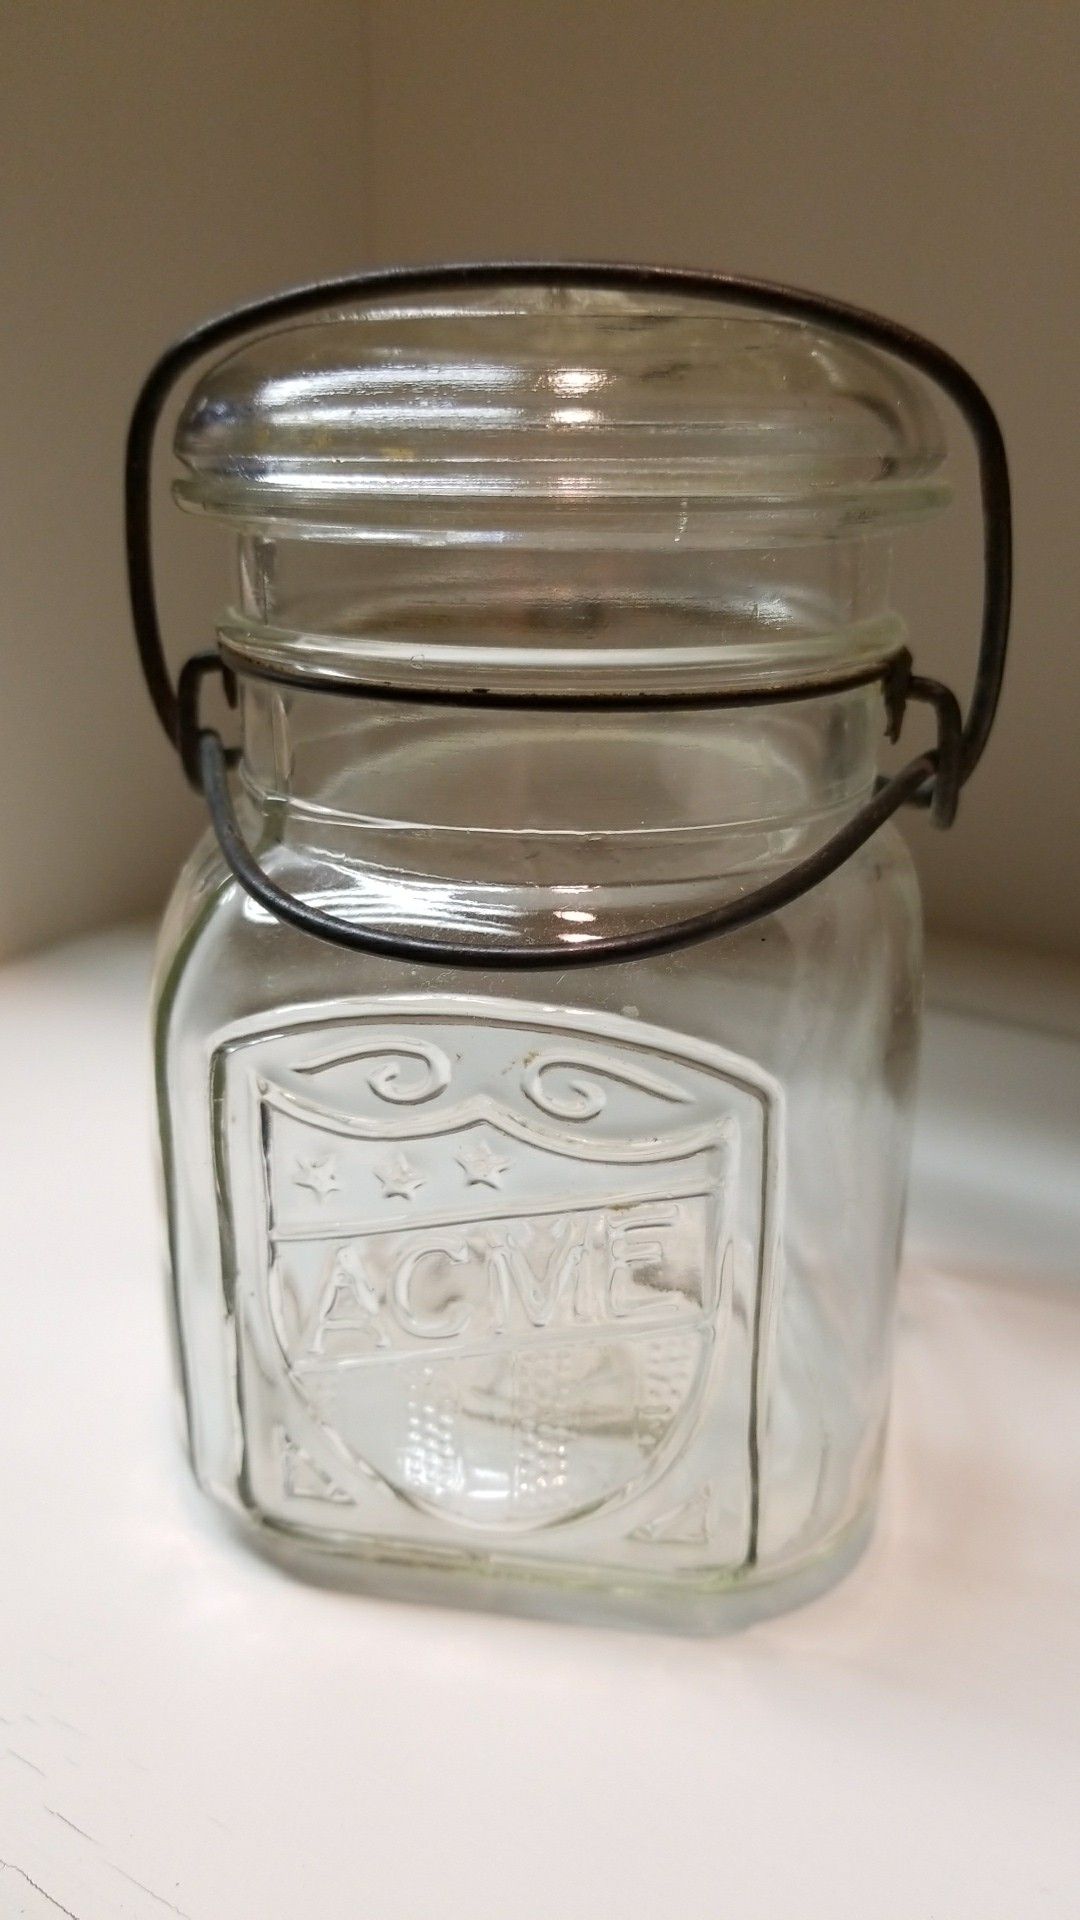
Waste category: glass